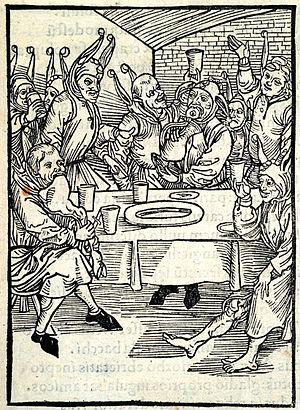
gravure sur bois attribuée à Albrecht Dürer. Illustration de la Nef des fous de Sebastian Brant, publié par Johann Bergmann à Bâle en 1498. L’image représente des gloutons